Michel Charles Durieu de Maisonneuve

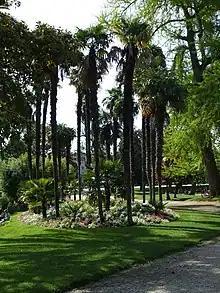
Chinese windmill palm of the Jardin botanique de Bordeaux

He studied at École Militaire de Brienne, and later at the military school of Saint-Cyr, where he received the rank of sub-lieutenant. He entered military service in 1813, and would be associated with the French army until 1848. He participated in the Battle of Trocadero at Cadiz, and was involved in the 1843 Battle of Smala against the forces of Abd-El-Kader (1808–1883).